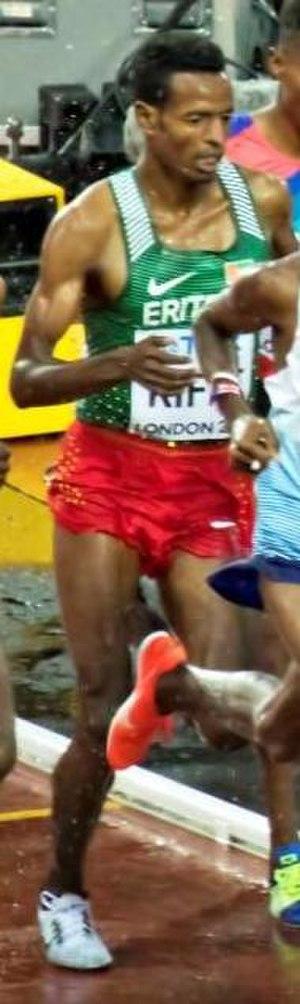
Aron Kifle est un athlète érythréen, spécialiste du fond.